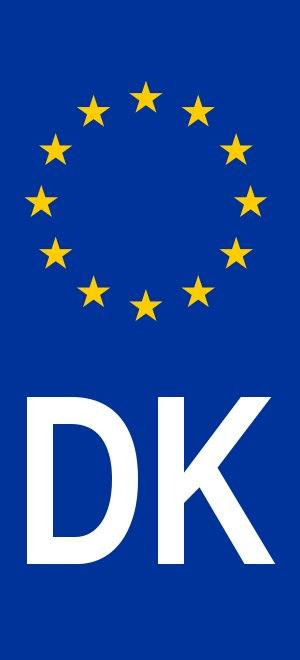
Les plaques d'immatriculation danoises comportent 2 lettres et 5 chiffres. Cette combinaison n'indique pas un lieu géographique précis mais les chiffres se réfèrent à un numéro de série, en fonction du type de véhicule.